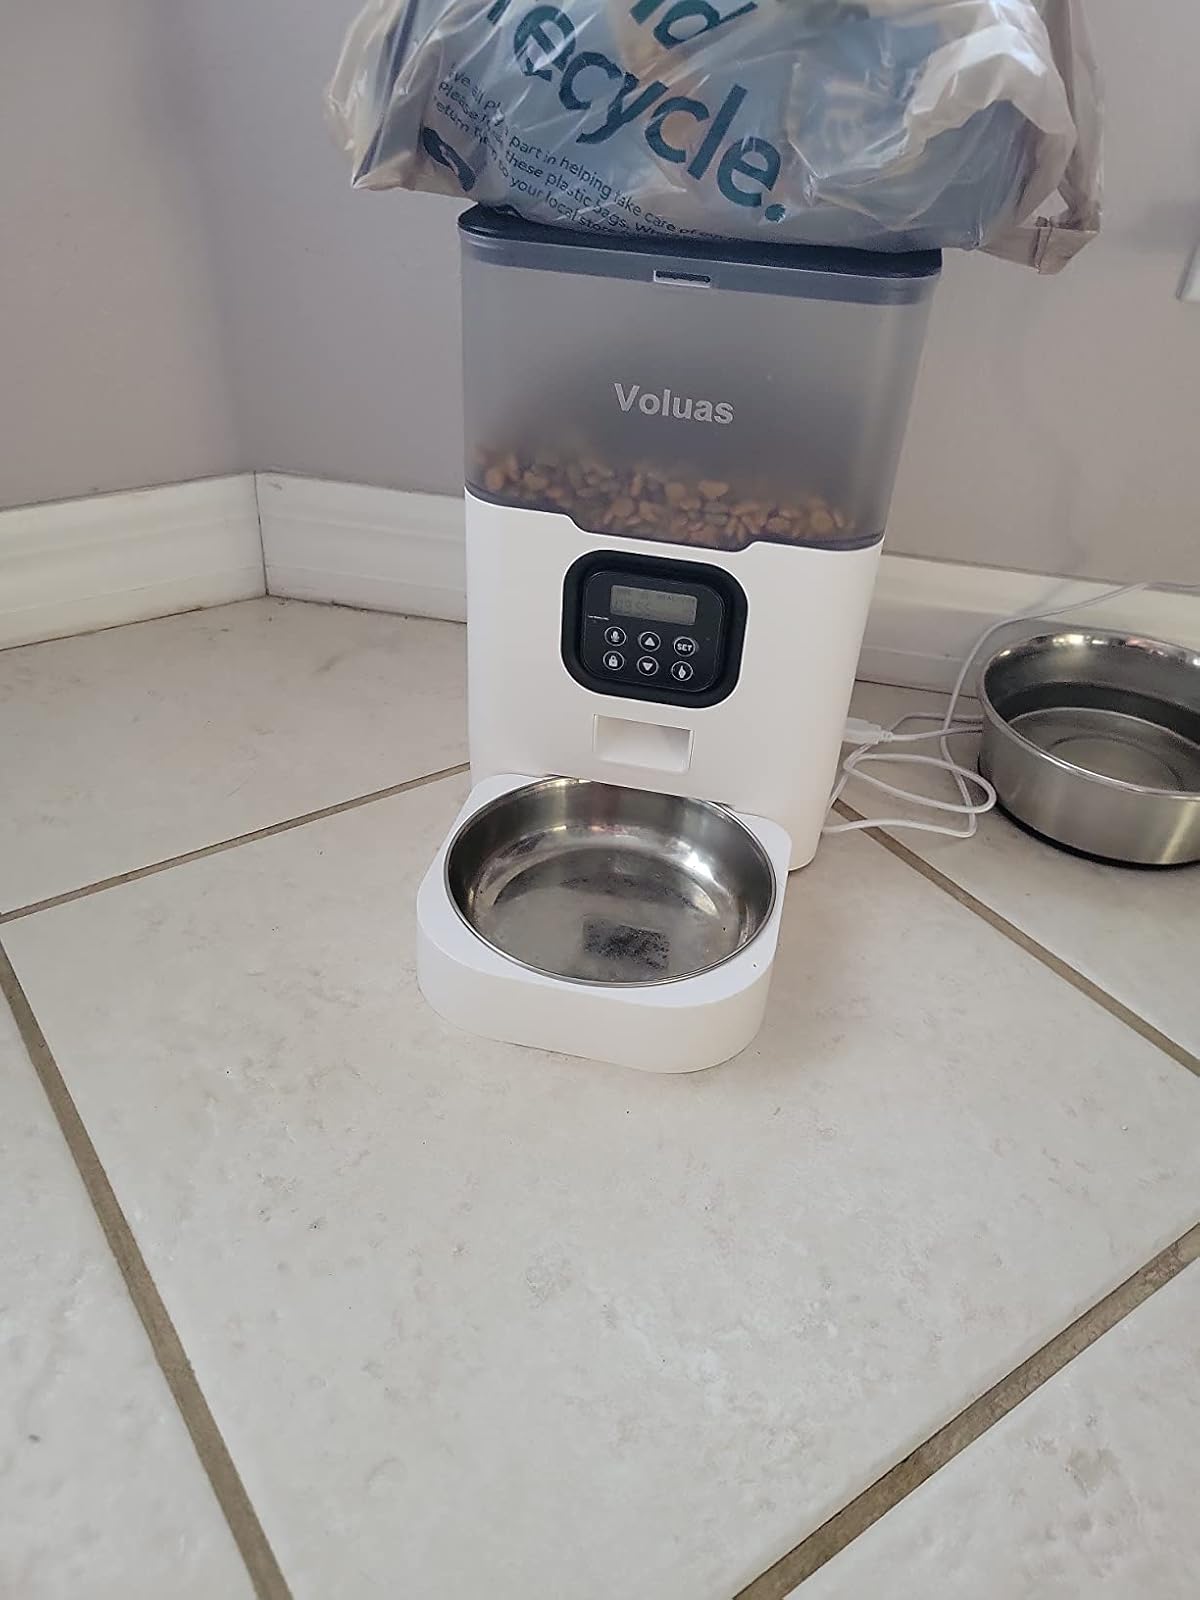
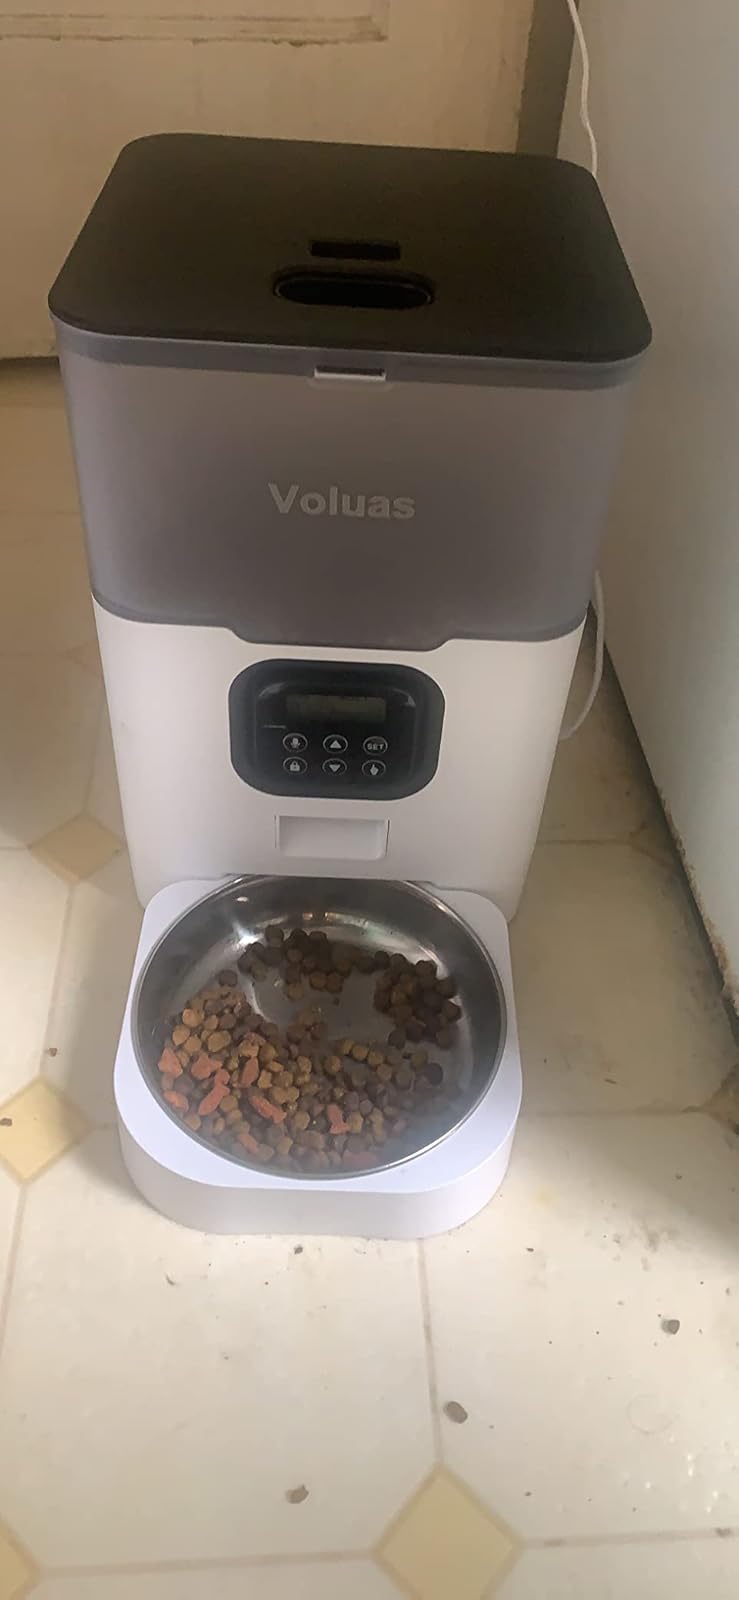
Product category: items_feeder
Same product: yes